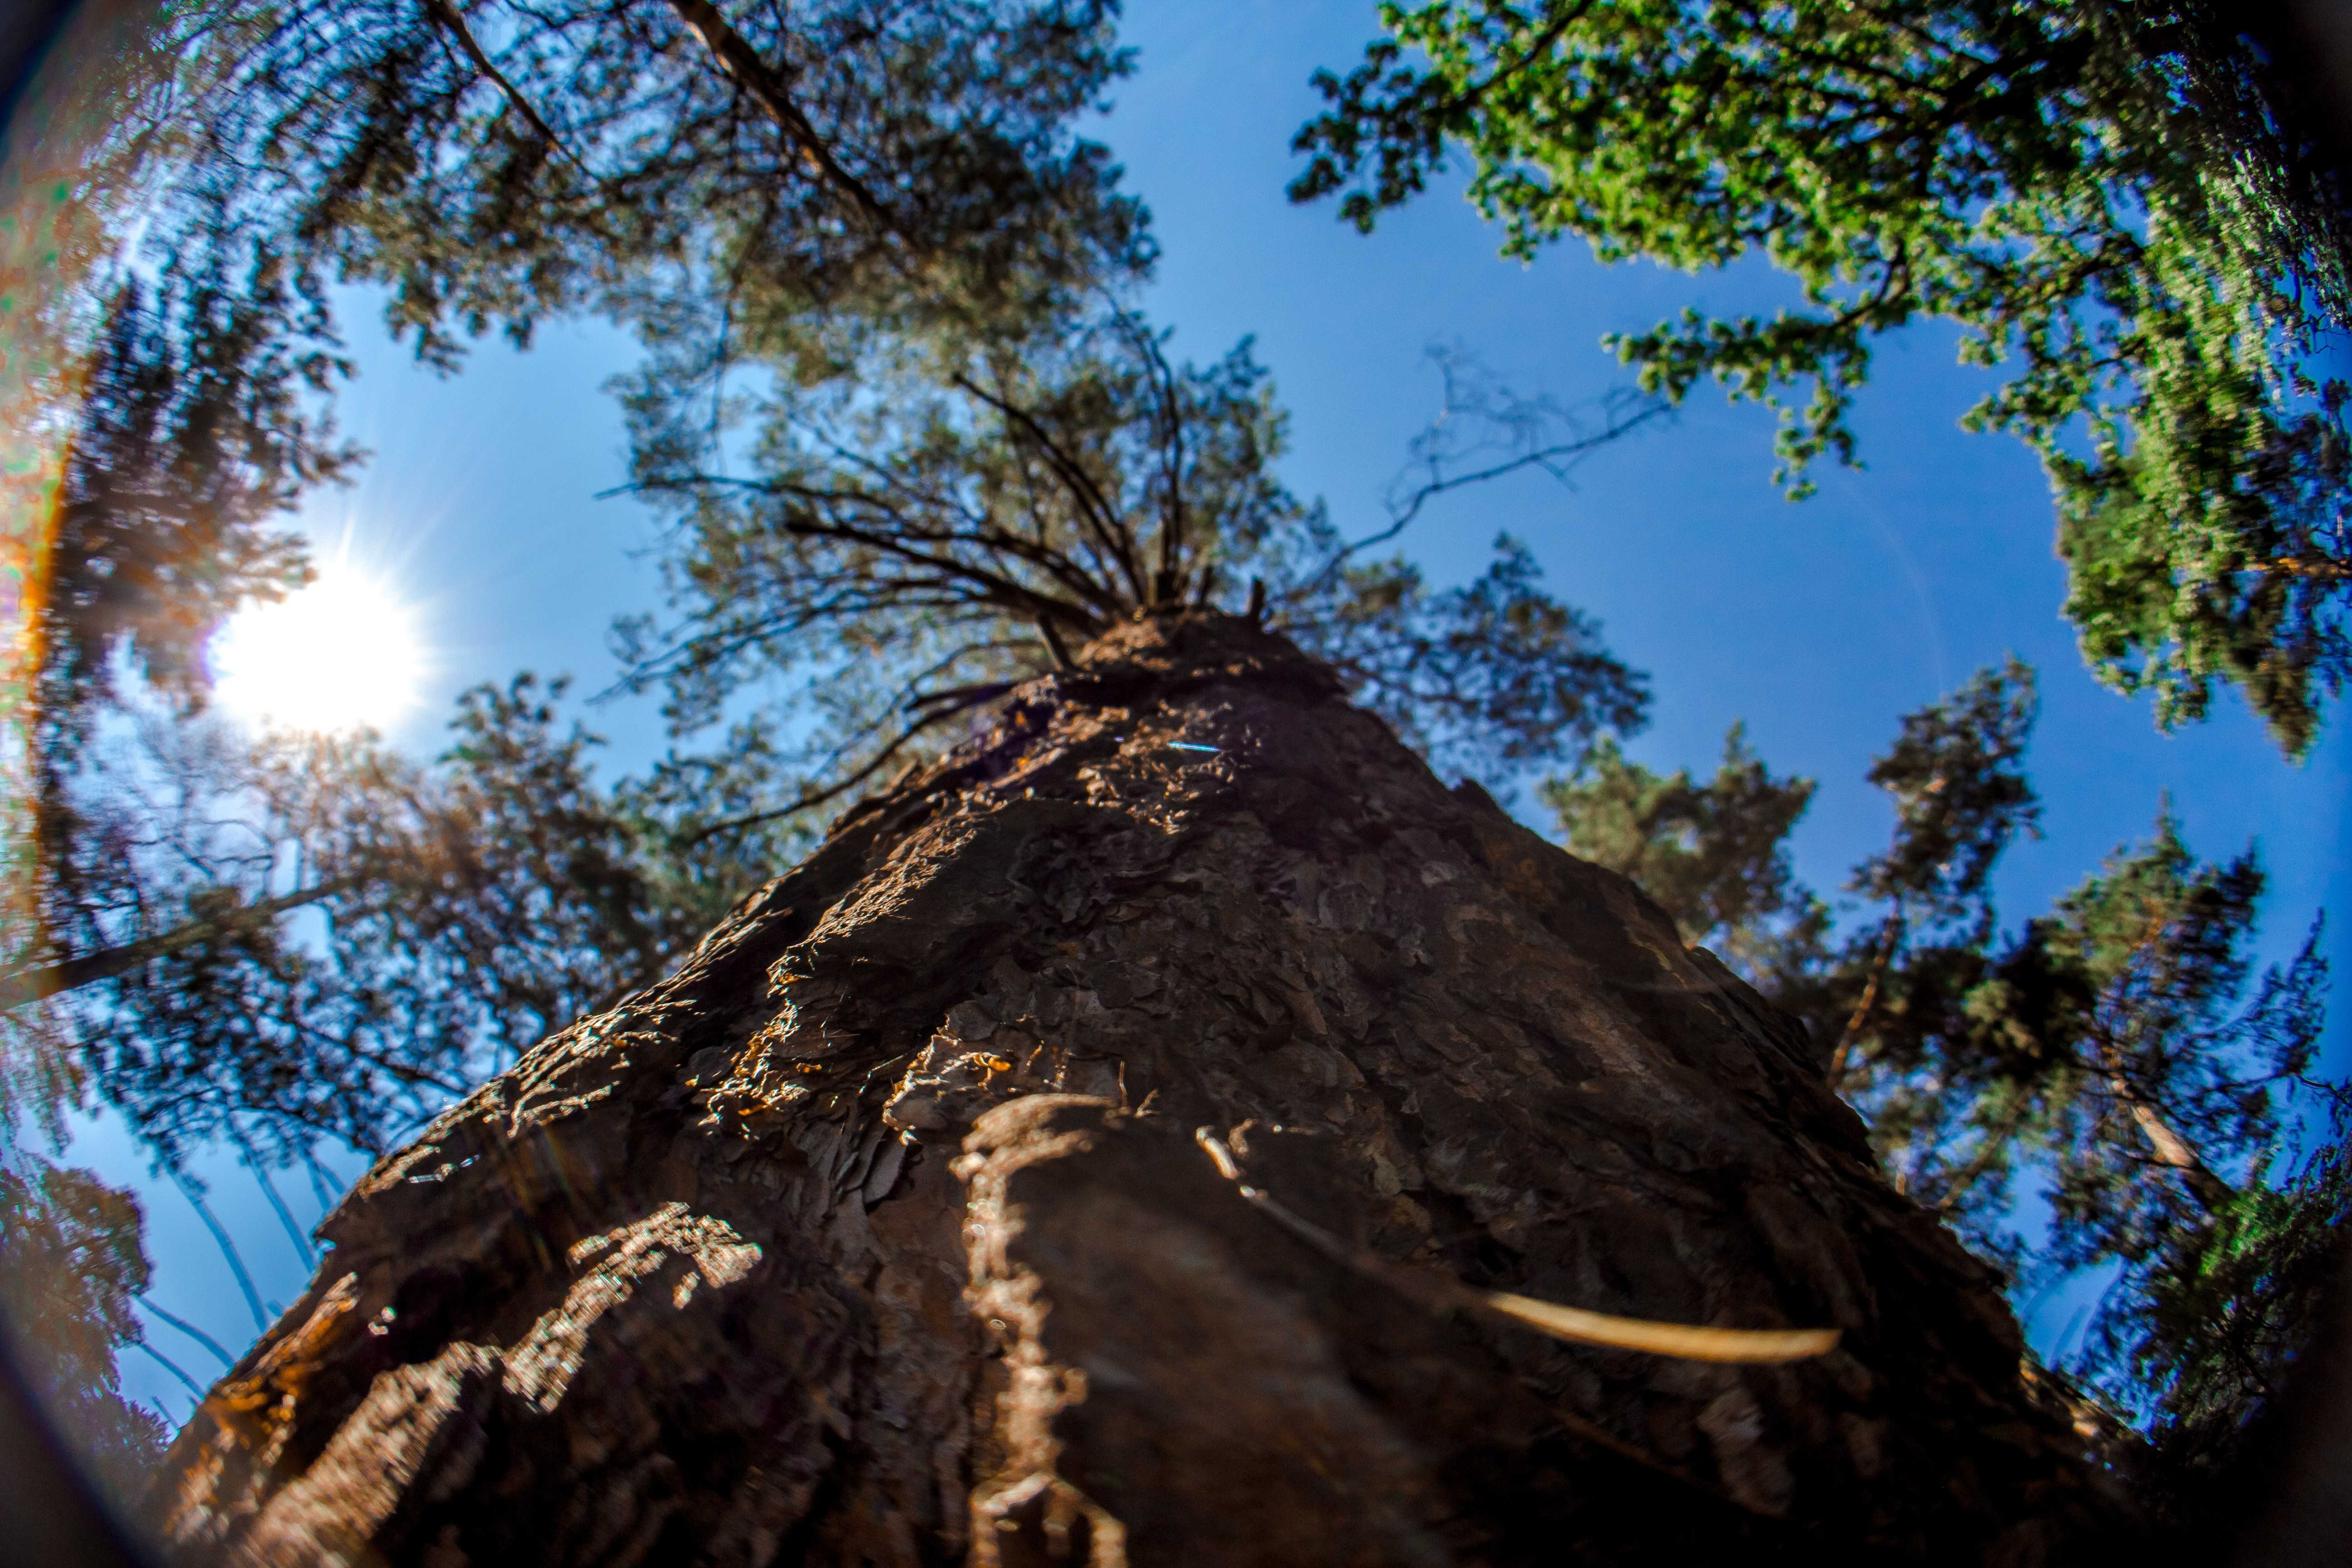
forest, fisheye, tree, sky, perspective, wide, blue, world, natural landscape, branch, wood, twig, sunlight, trunk, Tints and shades, terrestrial plant, grass, landscape, symmetry, woodland, deciduous, electric blue, temperate broadleaf and mixed forest, nature reserve, jungle, old growth forest, circle, lens flare, plant stem, shadow, shade, Northern hardwood forest, tropical and subtropical coniferous forests, rock